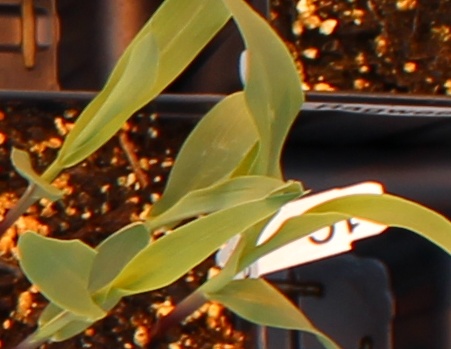
Label: Corn